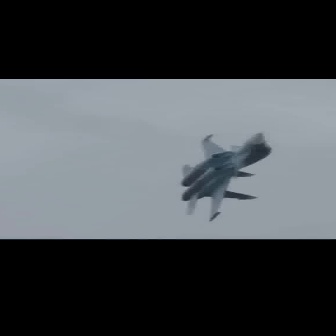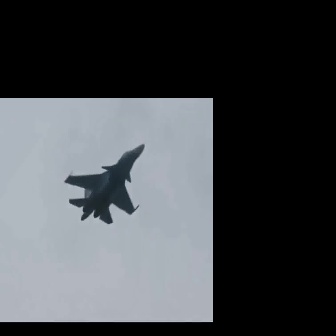
  Please identify the target specified by the bounding box [181,131,270,221] in the first image and locate it in the second image. Return the coordinates in [x_min,y_min,x_max,y_max] format.
Answer: [64,143,144,223]